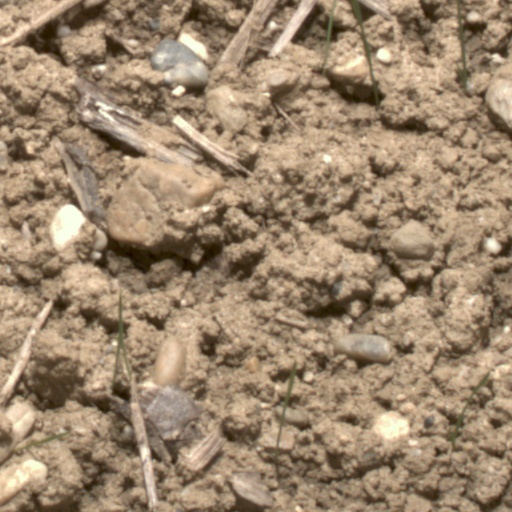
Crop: wheat